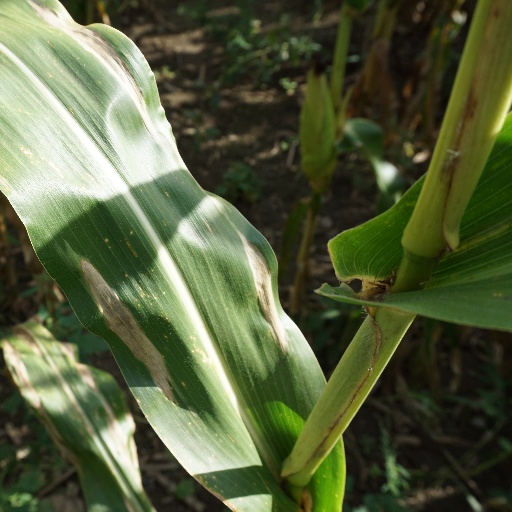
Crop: maize; corn